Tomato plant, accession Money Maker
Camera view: bottom (45 deg); turntable rotation: 270 degrees
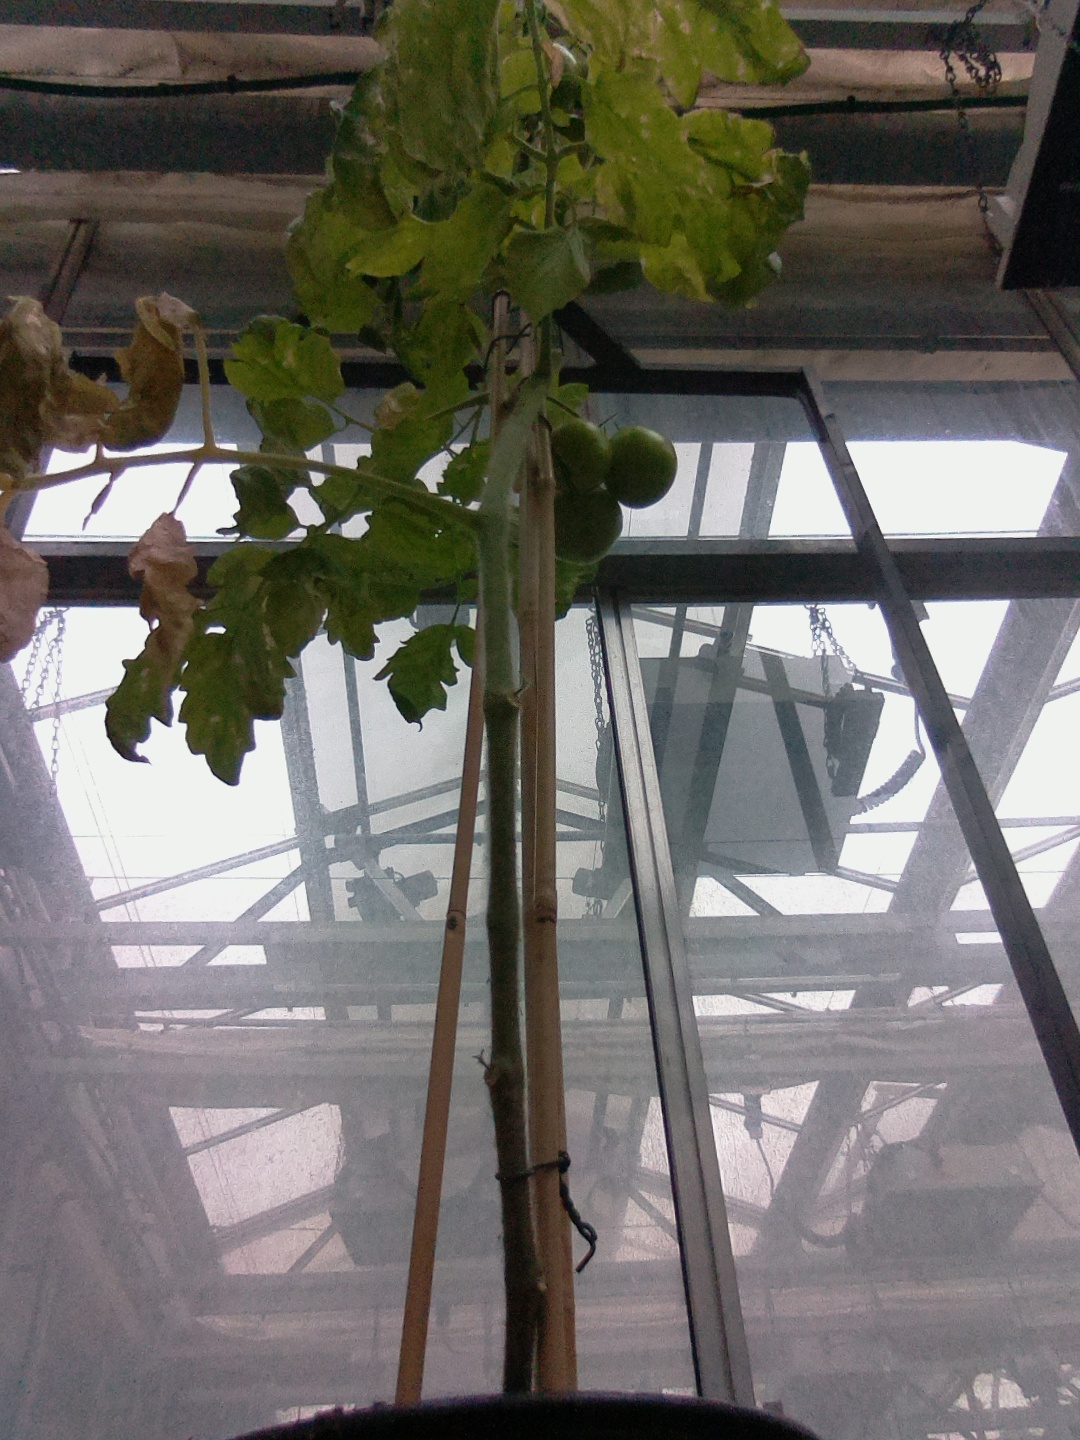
BBCH growth stage 79: 90% -100% of final fruit size